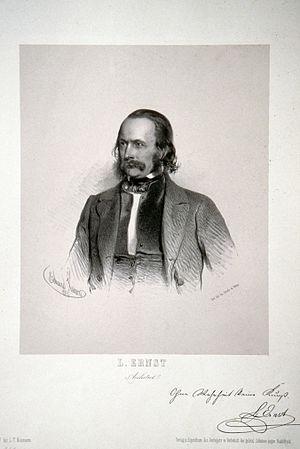
Leopold Ernst est un architecte autrichien.